C. V. Raman

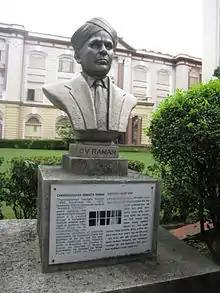
Bust of Chandrasekhara Venkata Raman in the garden of Birla Industrial & Technological Museum

Raman was honored with many honorary doctorates and memberships of scientific societies. Within India, apart from being the founder and President of the Indian Academy of Sciences (FASc), he was a Fellow of the Asiatic Society of Bengal (FASB), and from 1943, a Foundation Fellow of the Indian Association for the Cultivation of Science (FIAS). In 1935, he was appointed a Foundation Fellow of the National Institute of Sciences of India (FNI, now the Indian National Science Academy. He was a member of the Deutsche Akademie of Munich, the Swiss Physical Society of Zürich, the Royal Philosophical Society of Glasgow, the Royal Irish Academy, the Hungarian Academy of Sciences, the Academy of Sciences of the USSR, the Optical Society of America (Honorary Member), the Mineralogical Society of America, the Romanian Academy of Sciences, the Catgut Acoustical Society of America and the Czechoslovak Academy of Sciences.